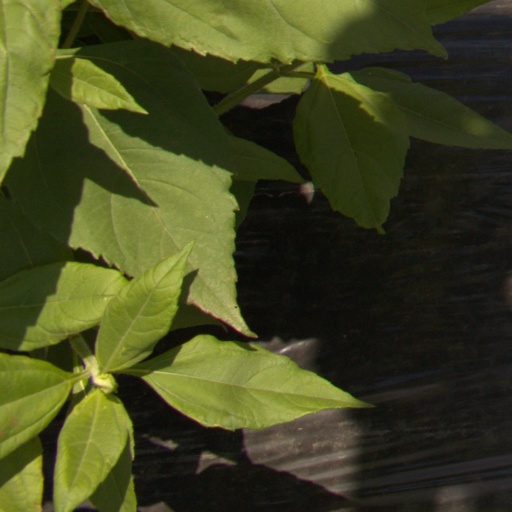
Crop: Jerusalem artichoke